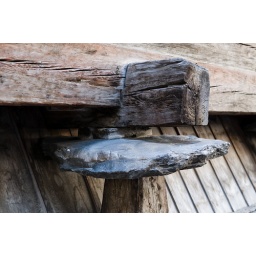
Most of the cottages in Wallis are built on wooden pillars with a rock in a sandwich